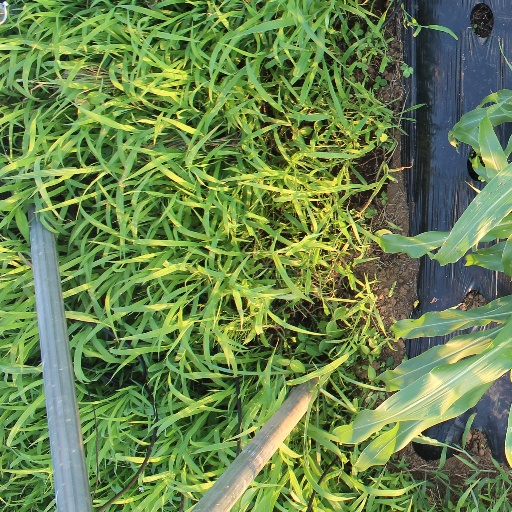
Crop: sorghum